Schwarzenbergplatz

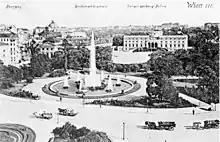
Schwarzenbergplatz in 1905 with the and, in the background, the Schwarzenberg Palace.

Schwarzenbergplatz is a square in Vienna, Austria. It is closer to a small, open street rather than a square. It runs between the Kärntner Ring section of the Ringstraße and Lothringerstraße. Travelling south, the street, Schwarzenbergstraße, becomes Schwarzenbergplatz after passing Kärntner Ring.